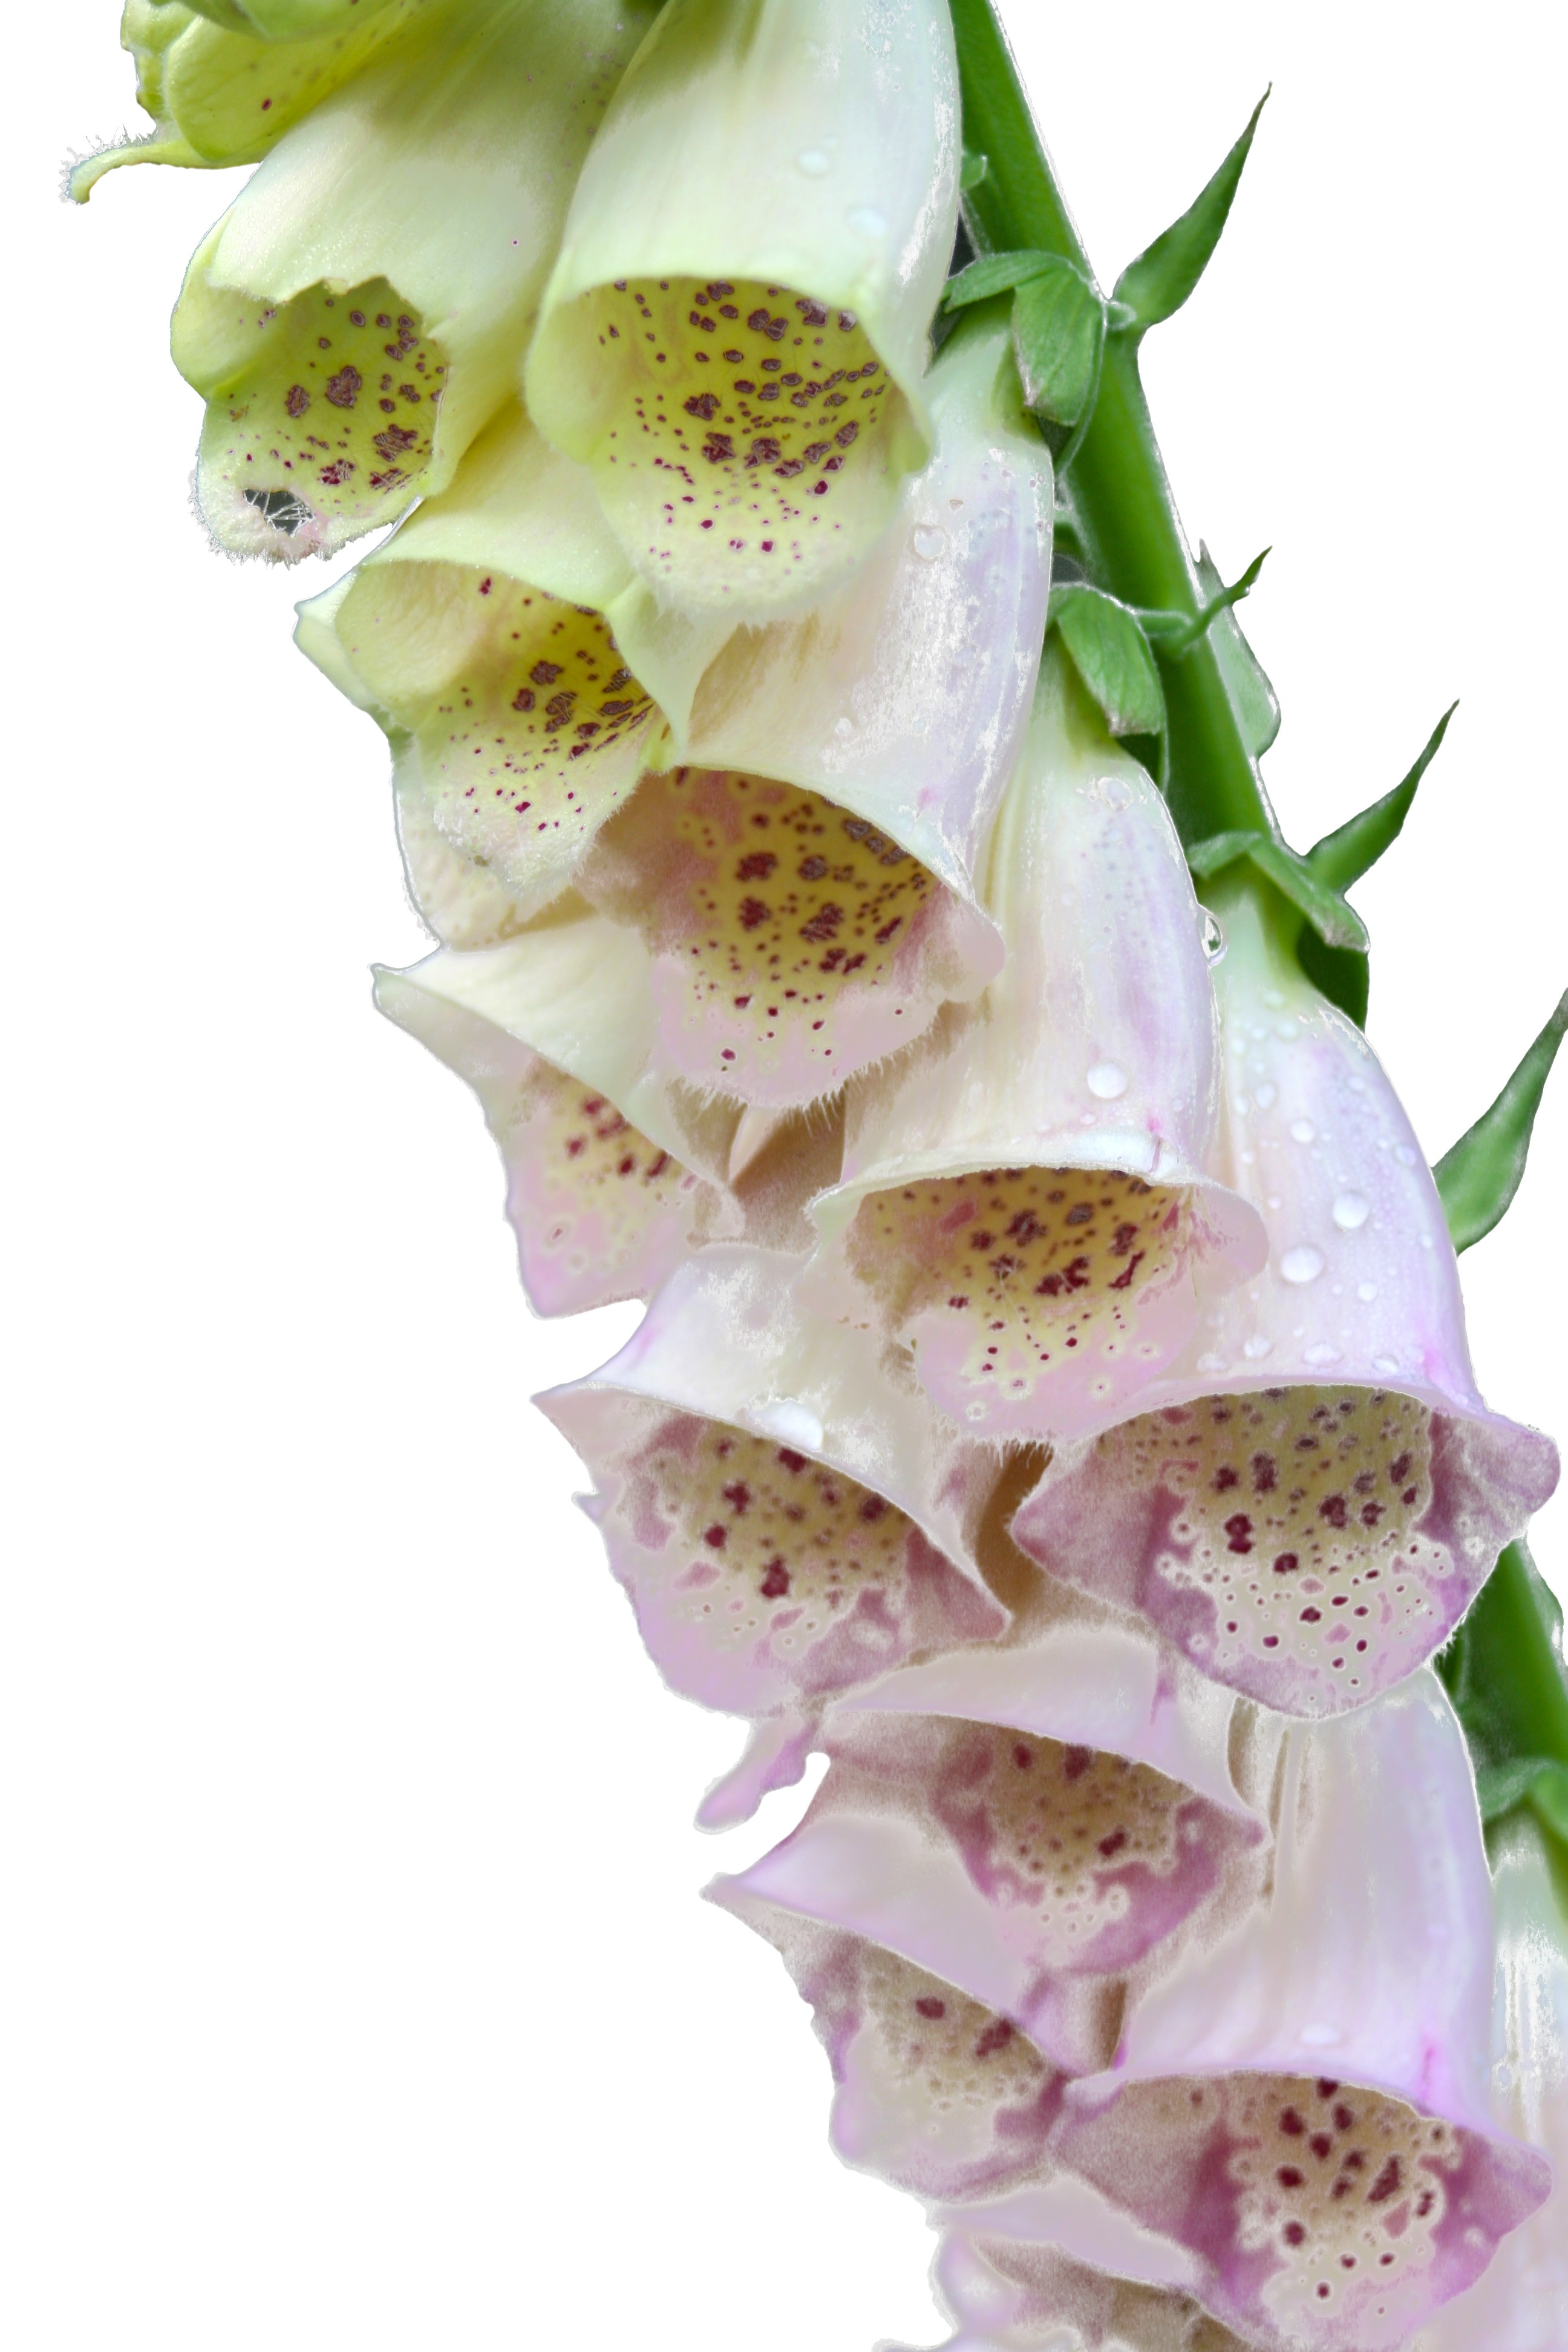
plant, flower, petal, isolated, flora, flowers, floristry, digitalis, palatinate, thimble, nature conservation, medicinal plant, flowering plant, flower bouquet, cut flowers, floral design, land plant, flower arranging